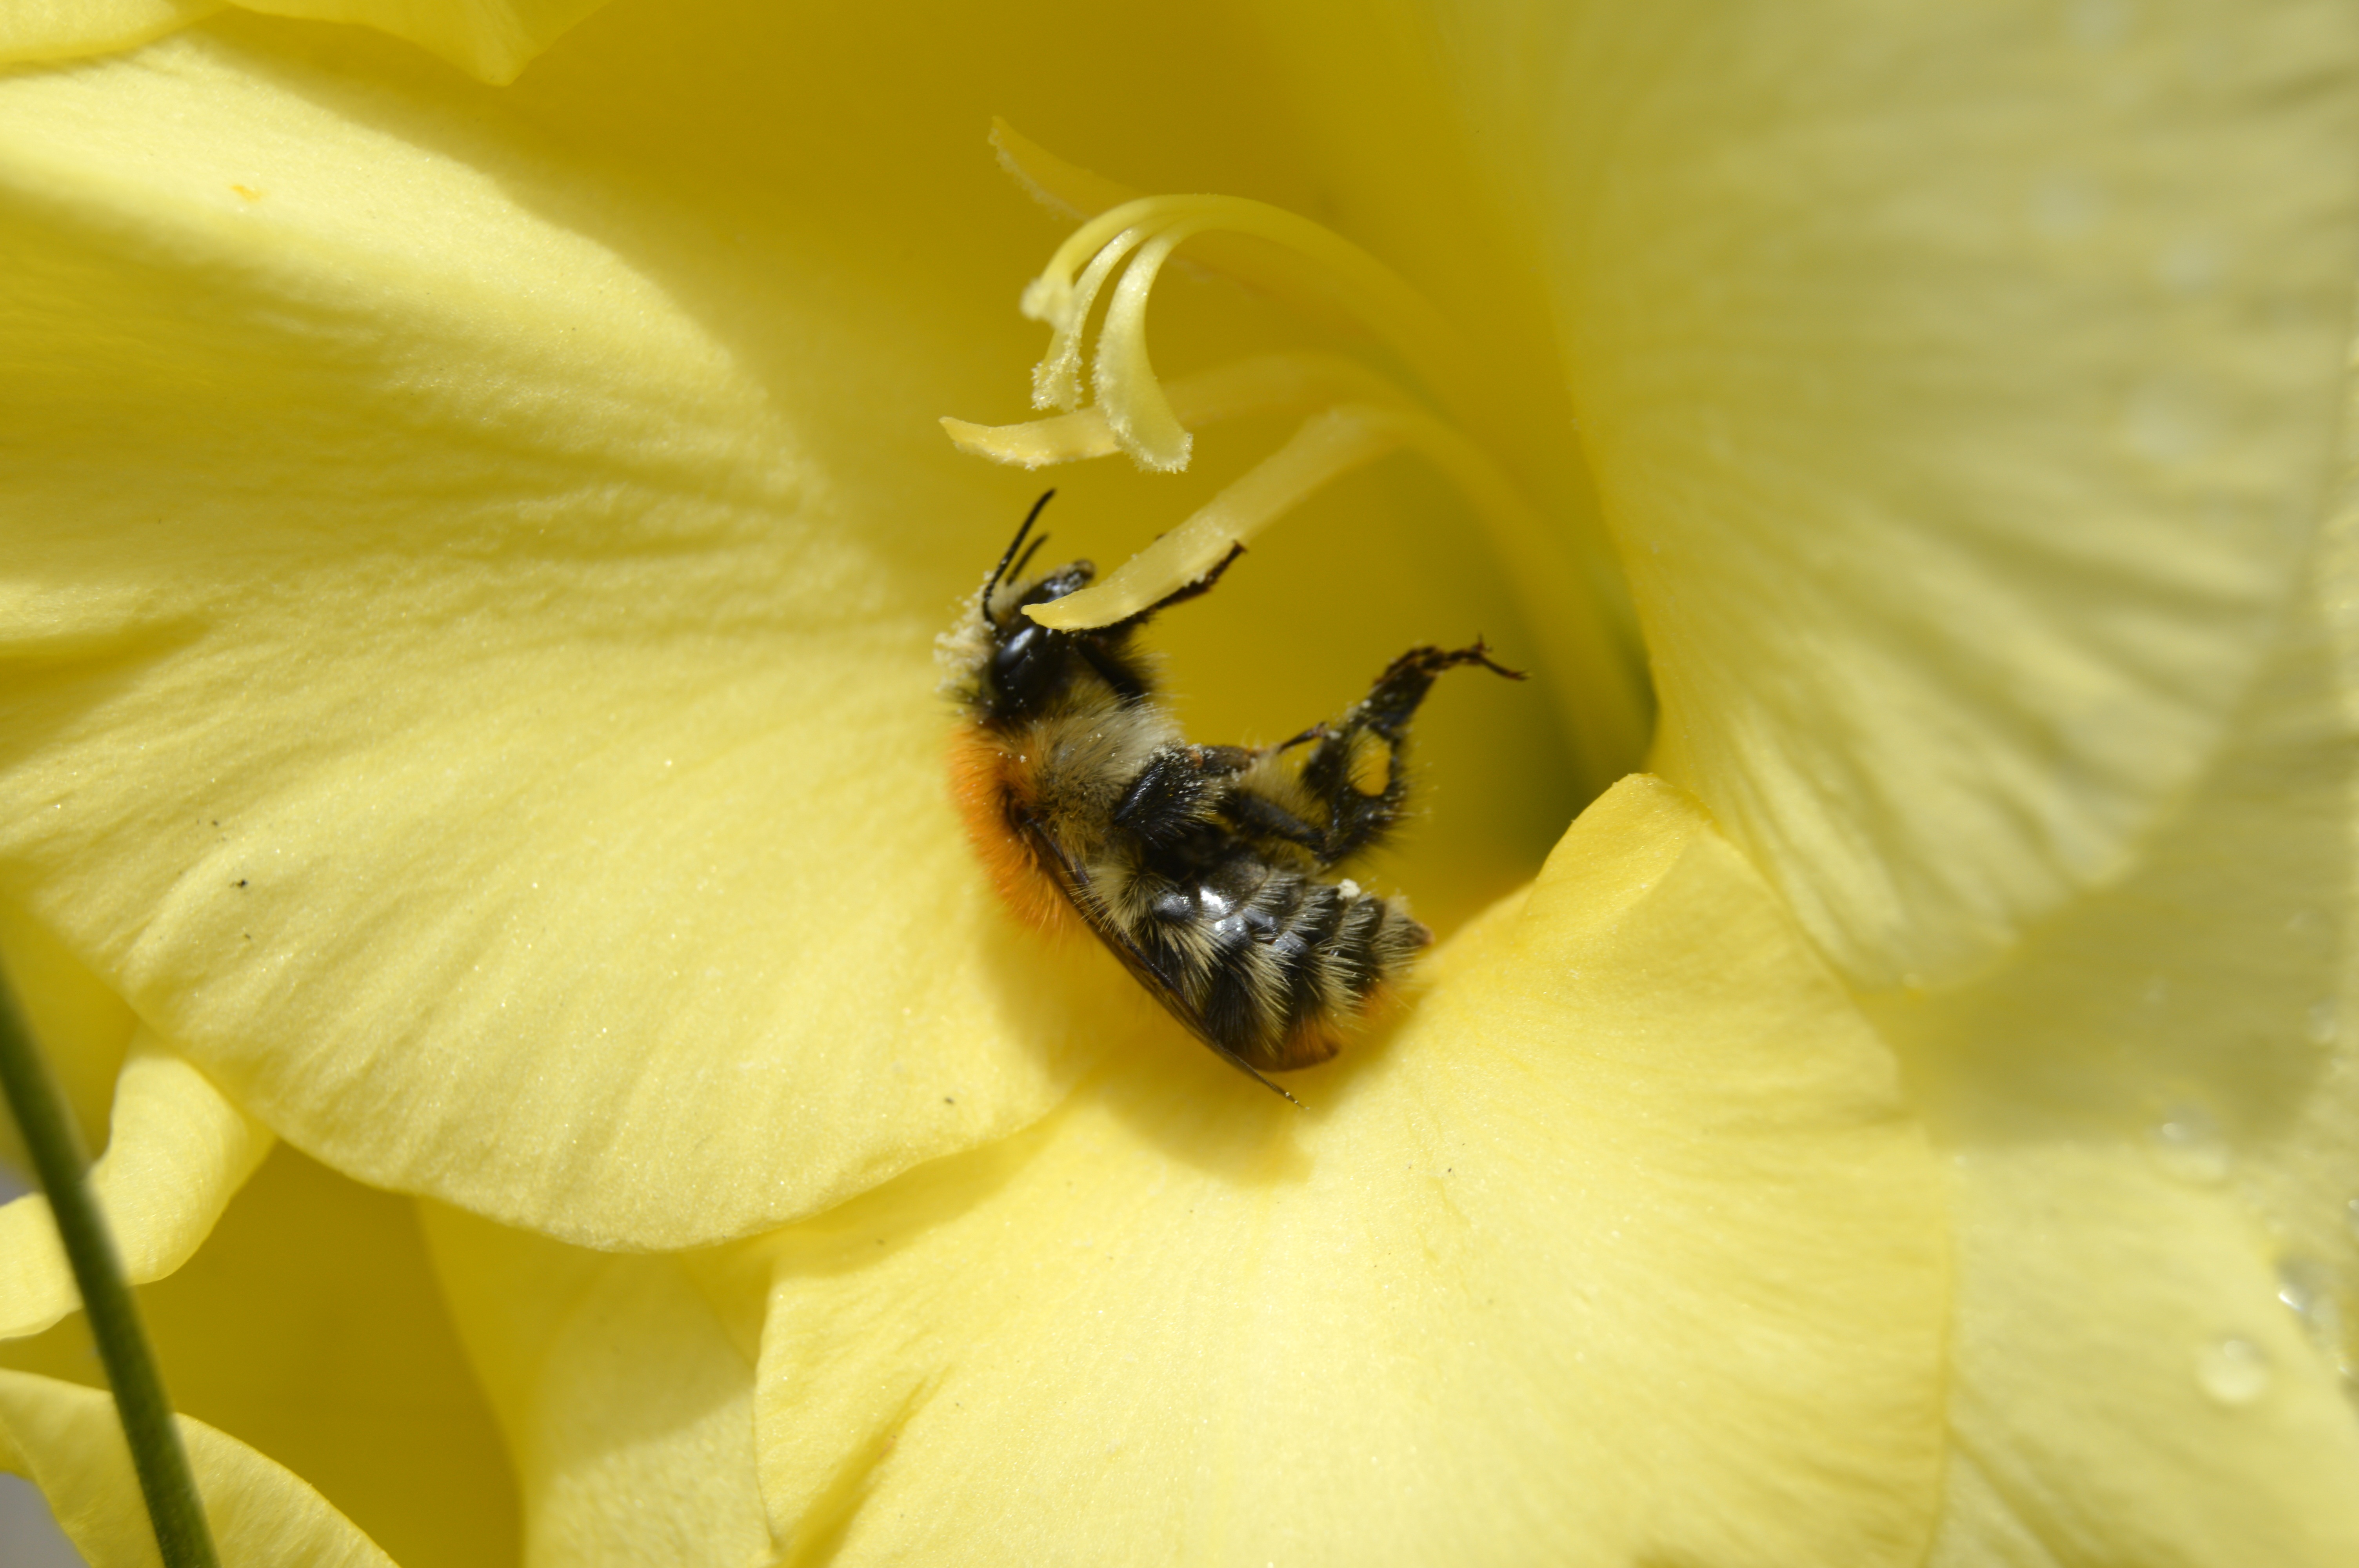
nature, plant, photography, flower, petal, summer, pollen, pollination, spring, insect, macro, botany, yellow, garden, closeup, flora, fauna, invertebrate, close up, bee, bumblebee, flowering, nectar, macro photography, honey bee, pollinator, plant stem, membrane winged insect